Marc Antoine Louis Claret de La Tourrette

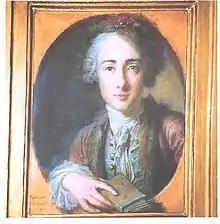
Marc-Antoine Louis Claret de la Tourrette

Marc Antoine Louis Claret de La Tourrette (11 August 1729, in Lyon – 1 October 1793, in Lyon) was a French botanist. He corresponded with Rousseau and his official botanical abbreviation is Latourr.